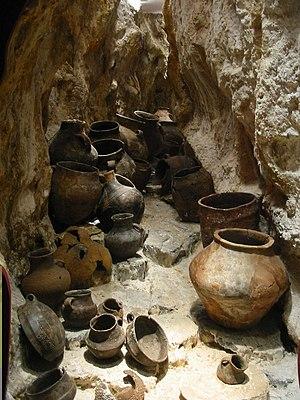
vaisselle de la grotte des Duffaits (Bronze moyen, -1550 -1300)